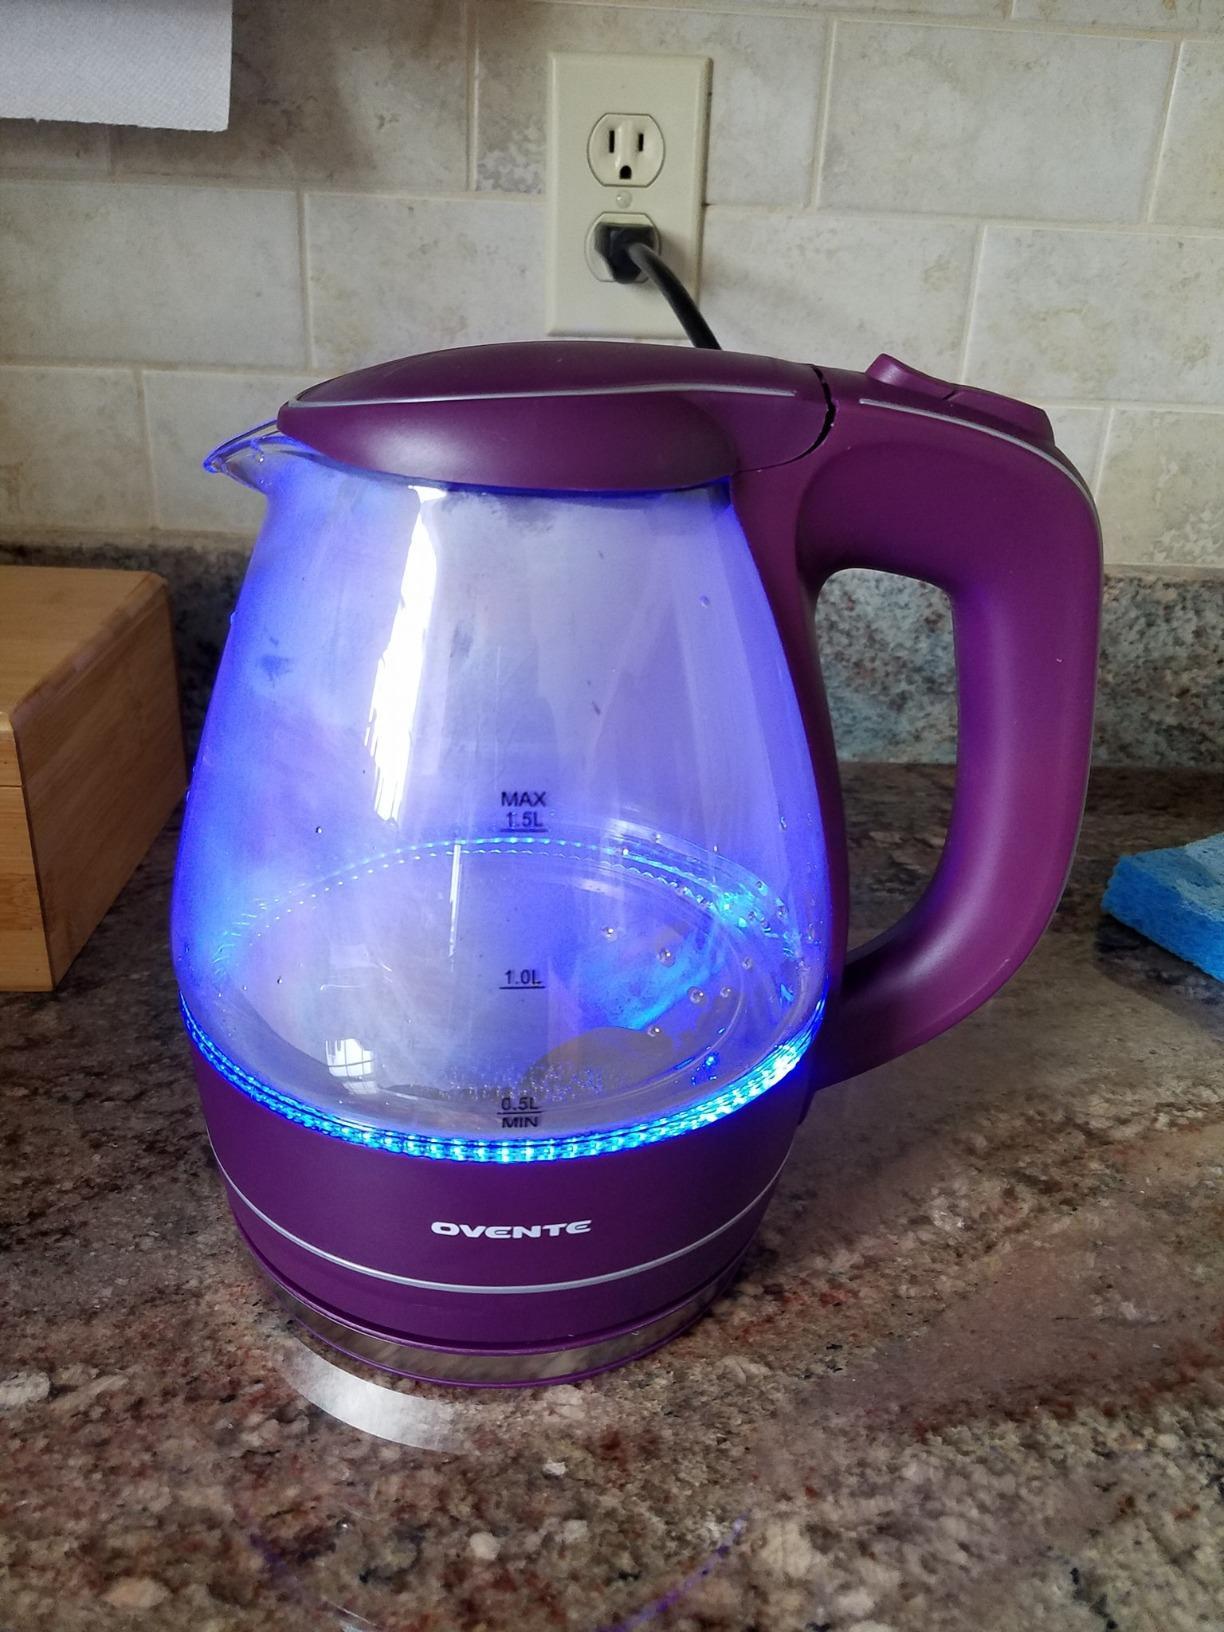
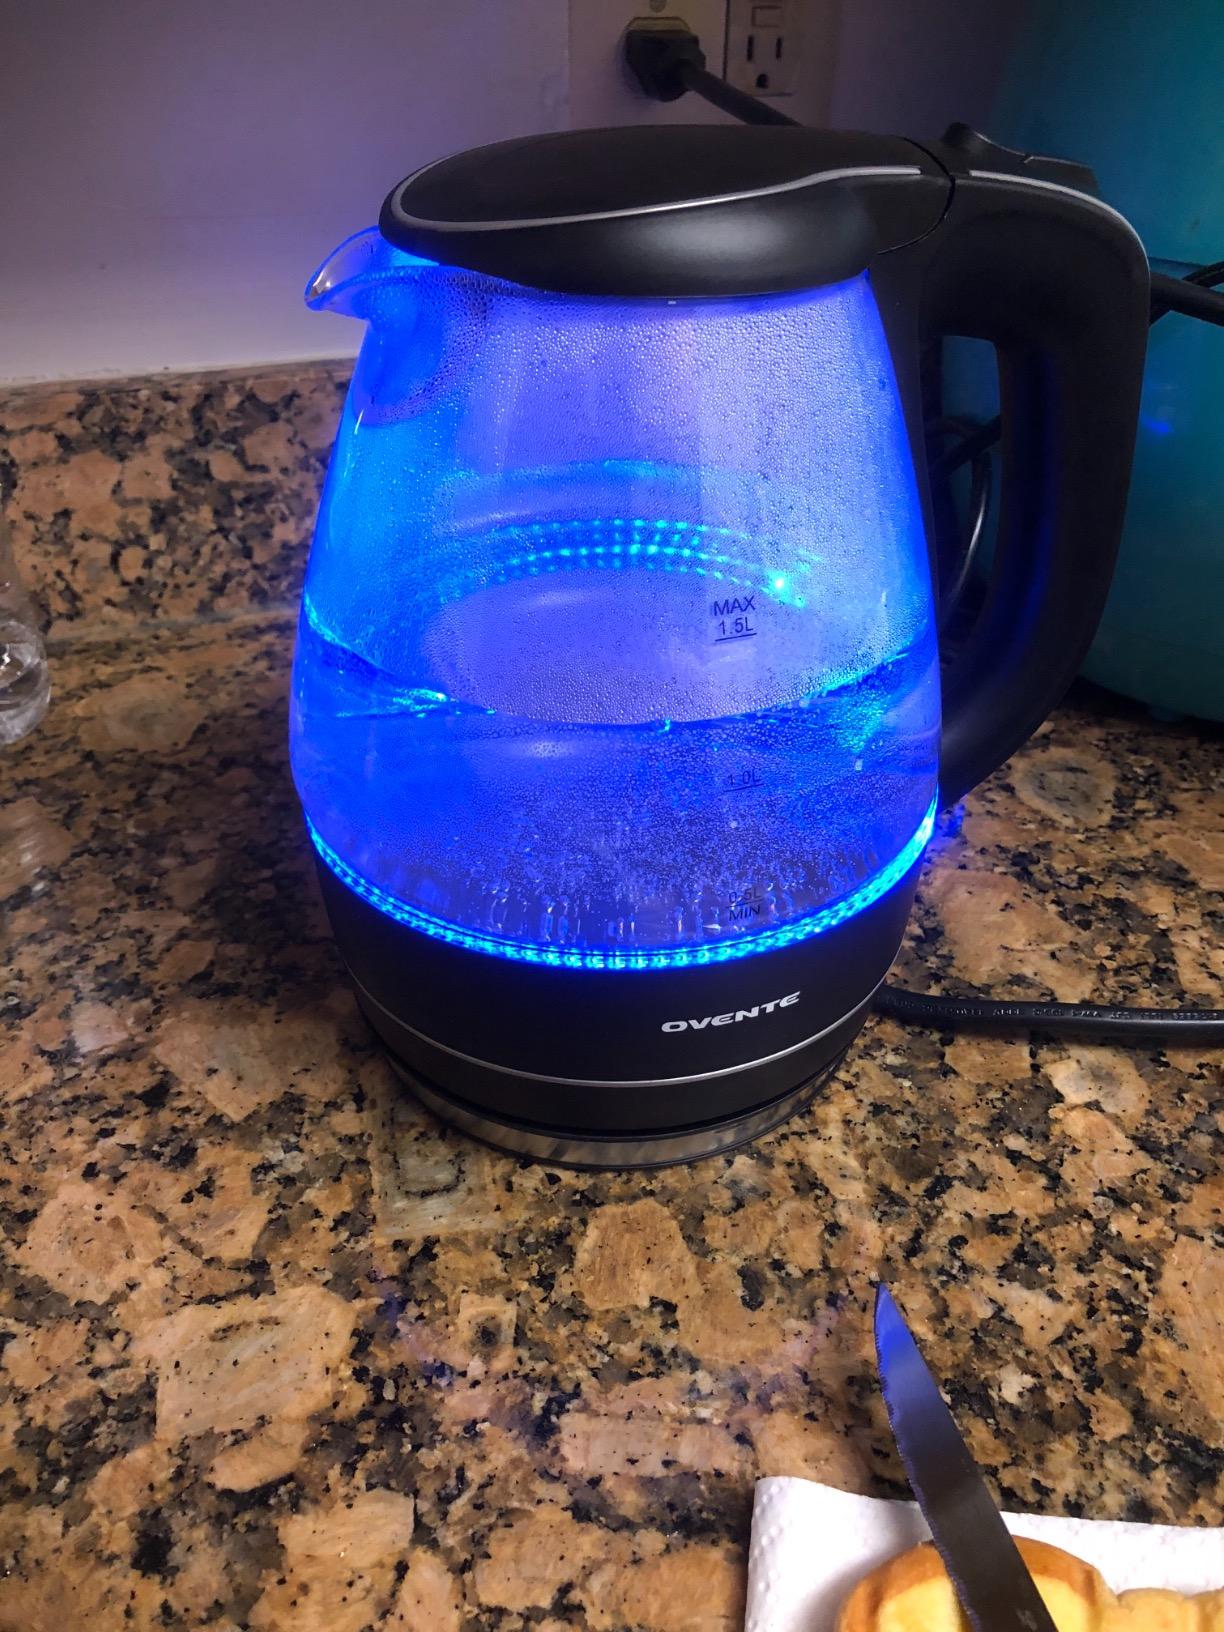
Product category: items_kettle
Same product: no